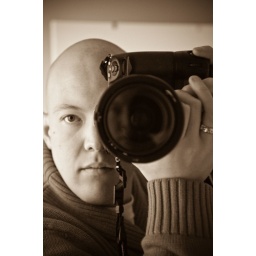
I love the light in our bathroom in the afternoon.... Too bad the whole side of the house isn't glass.